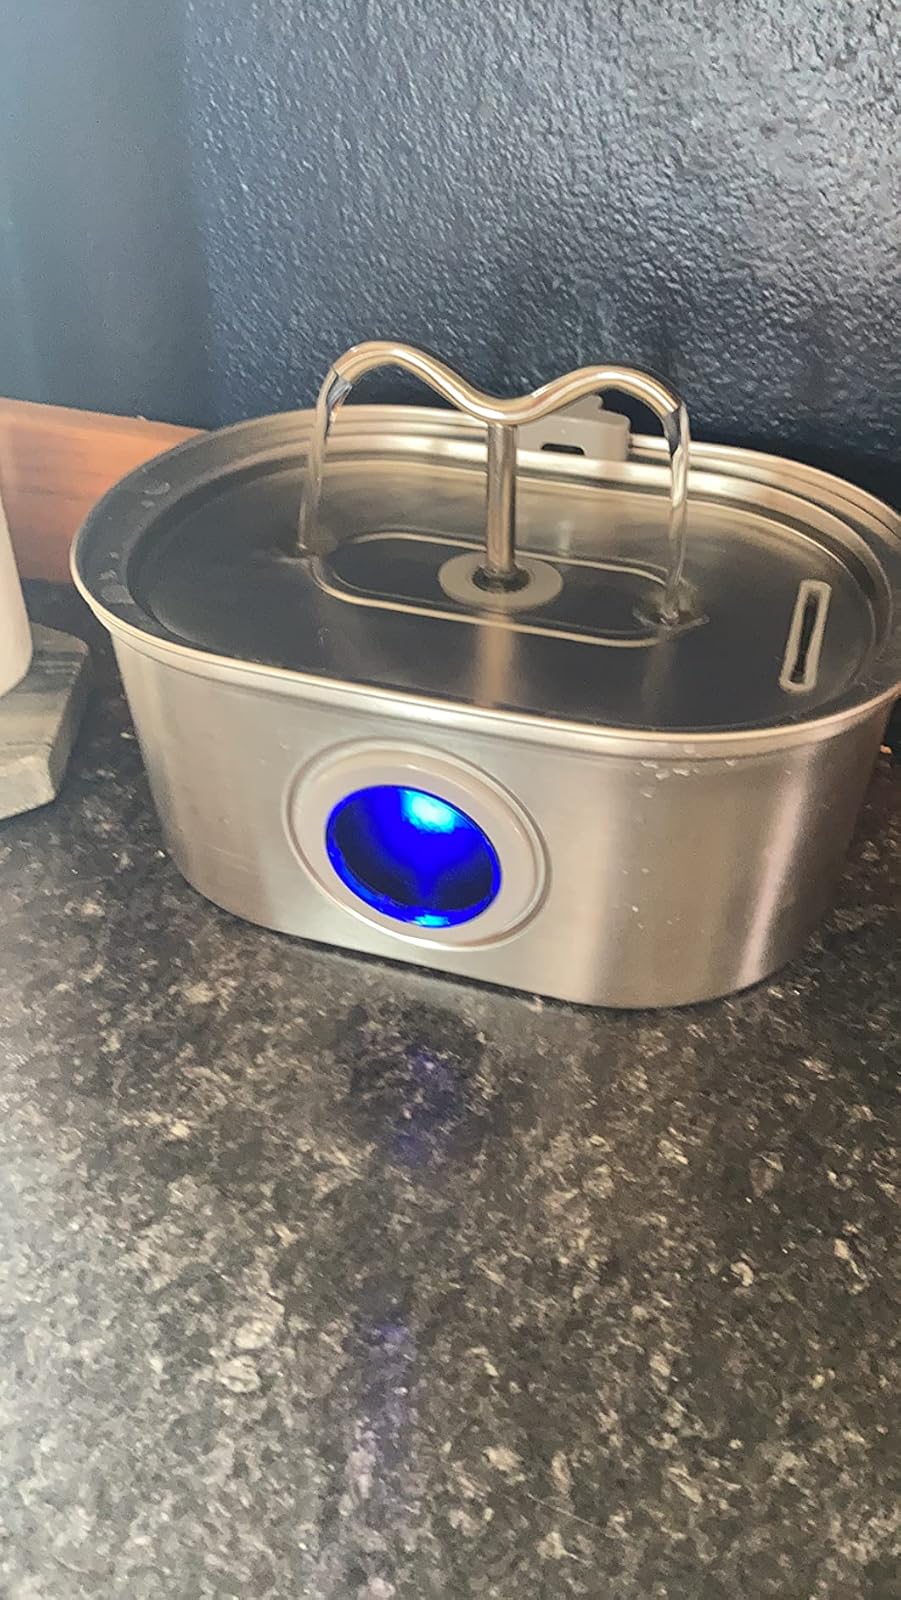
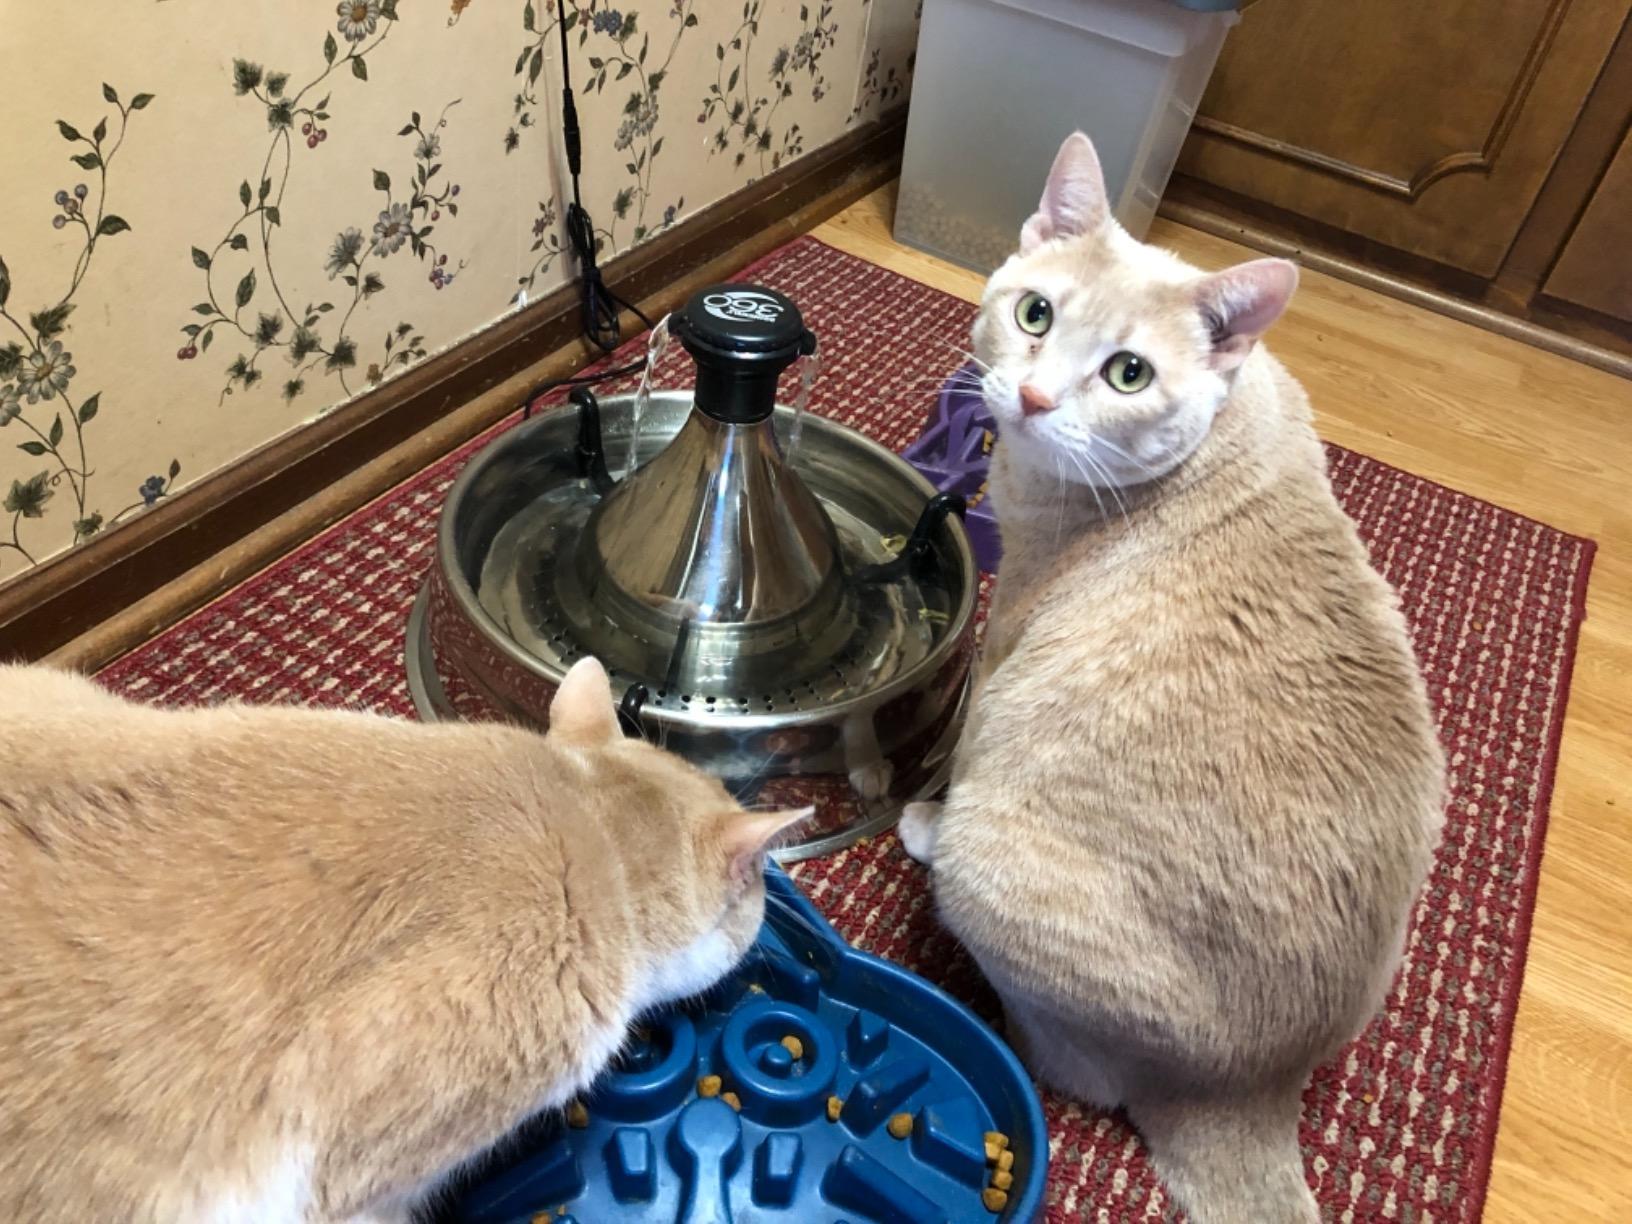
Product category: items_bowl
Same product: no